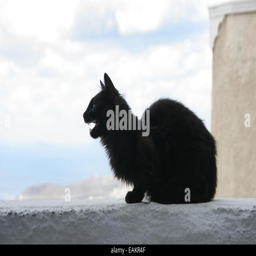
black cat in profile on a fence showing its teeth & looking angry or scared